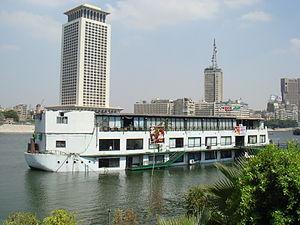
L’affaire du Queen Boat, connue dans les pays anglo-saxons sous le nom de Cairo 52, fait référence à l'arrestation de cinquante-deux hommes le 11 mai 2001, à bord d'une boîte de nuit gay flottante appelée le Queen Boat, qui était amarrée sur le Nil au Caire en Égypte.